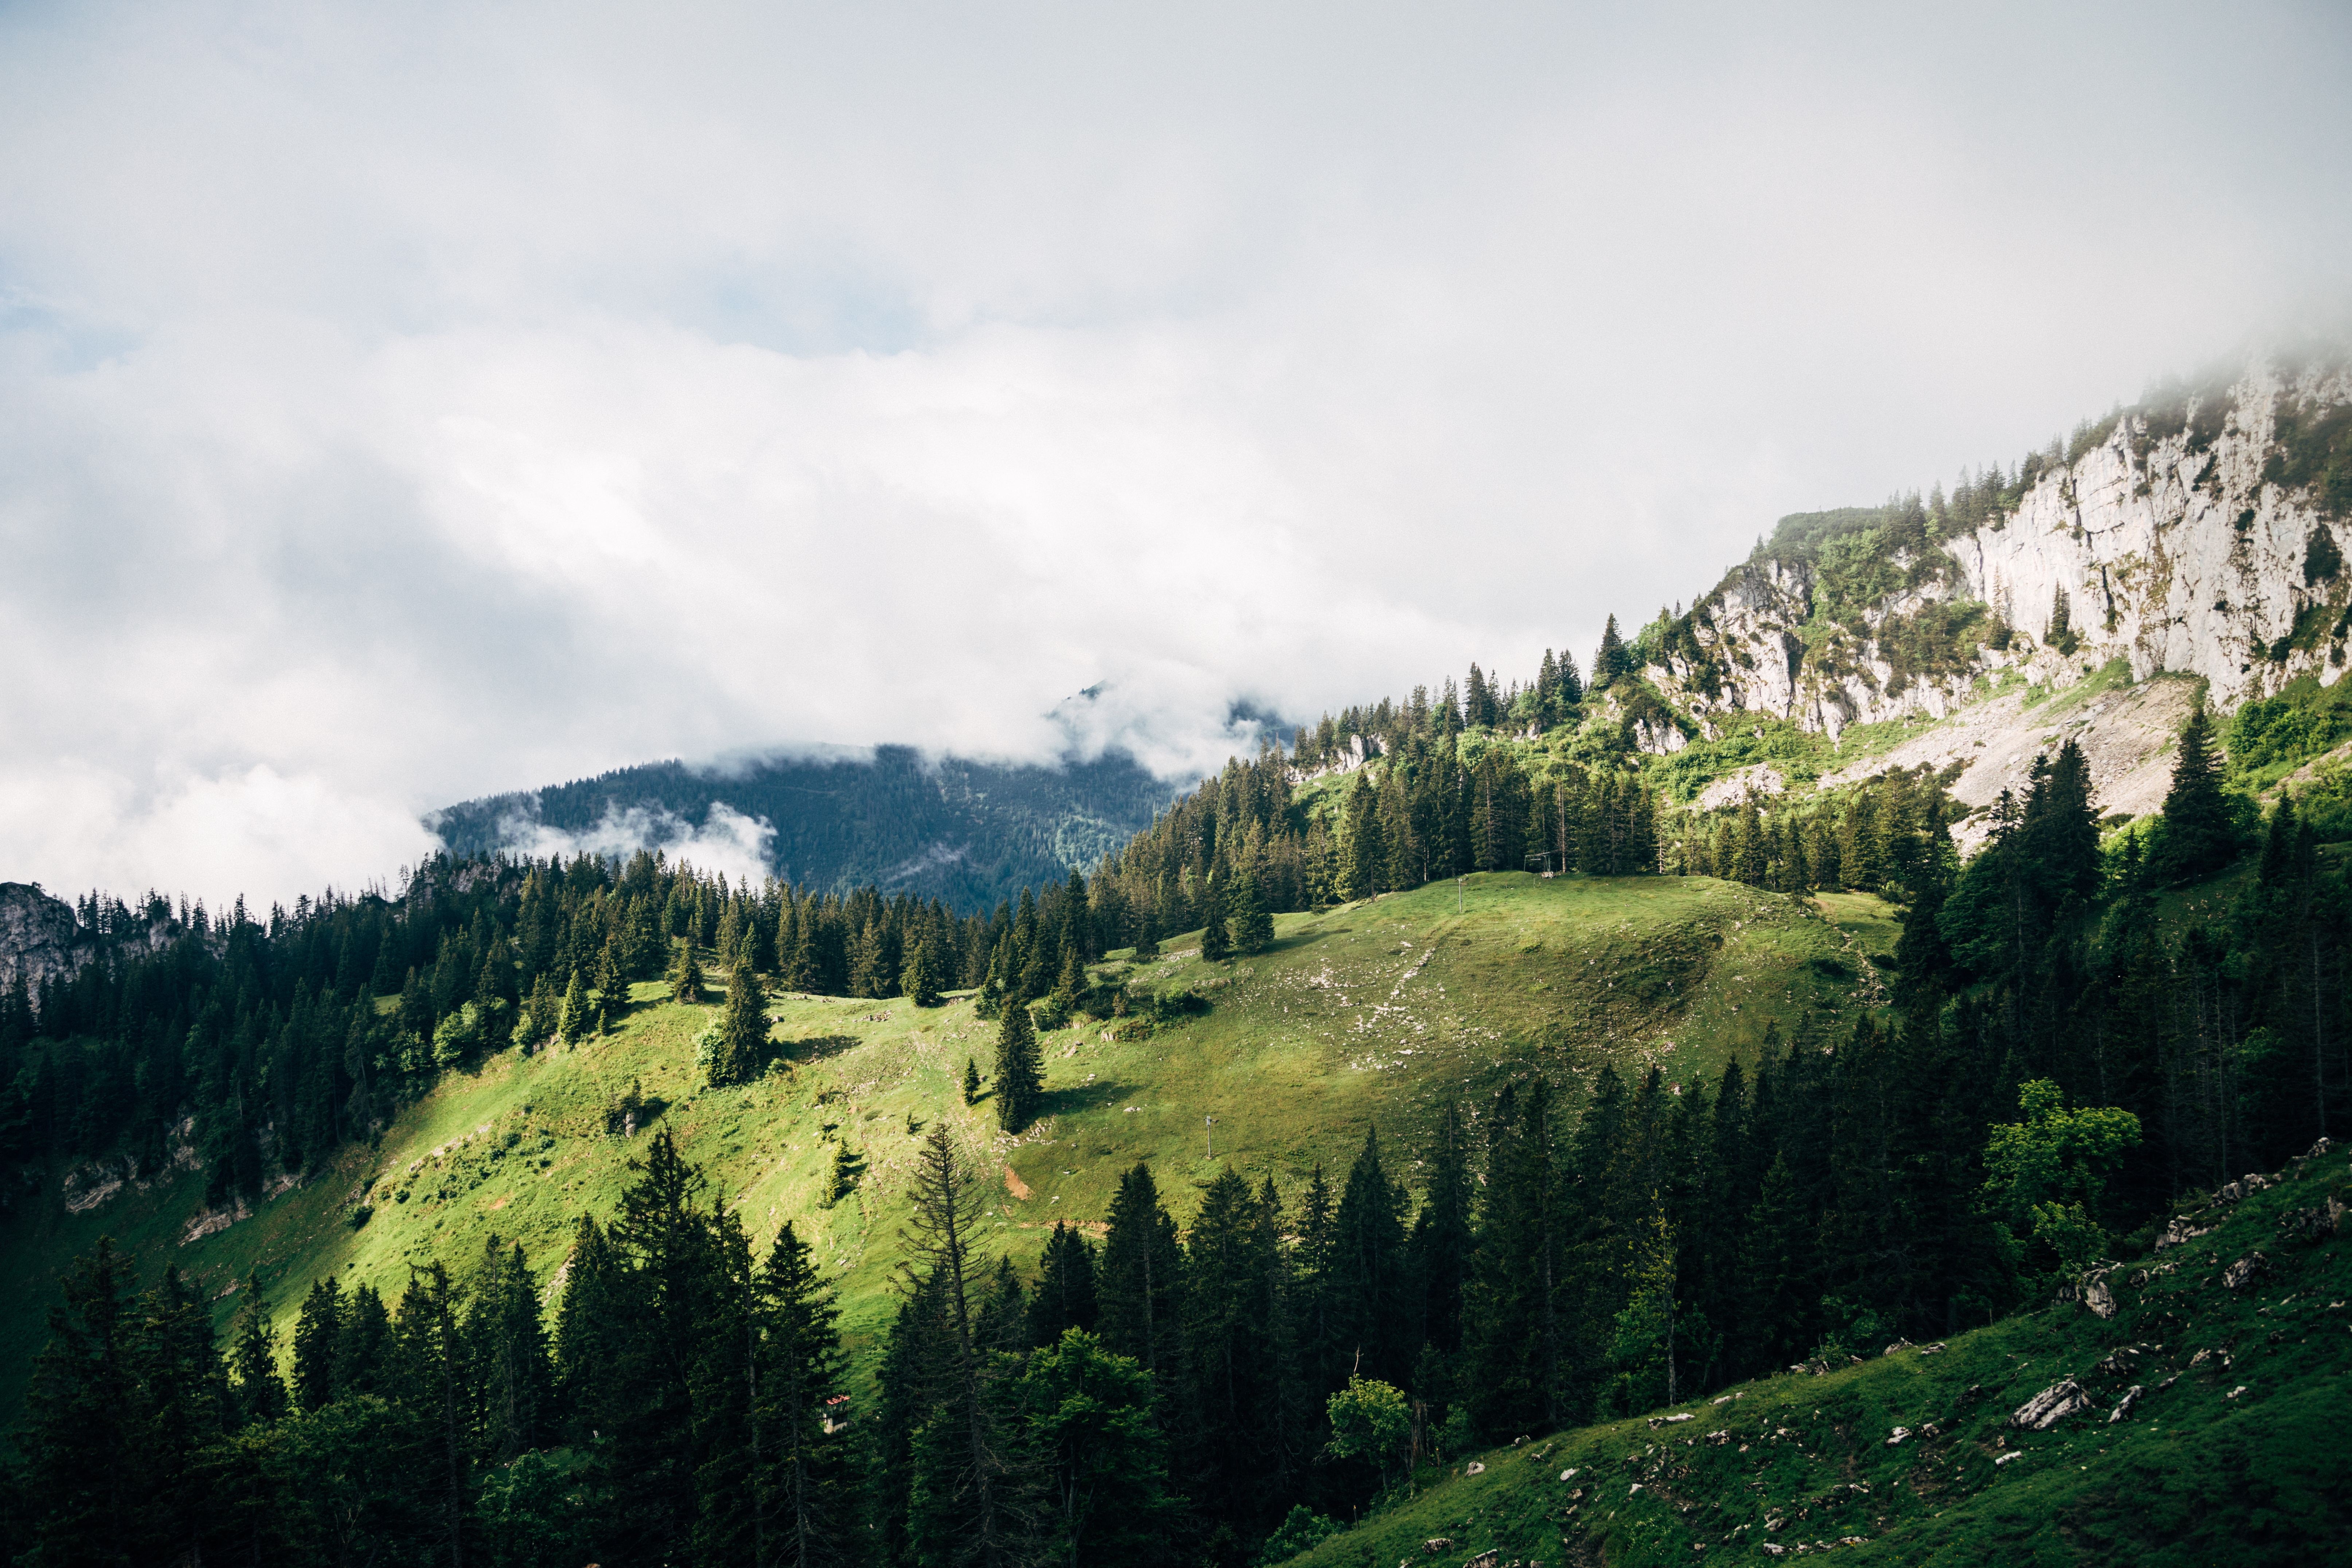
landscape, tree, nature, forest, wilderness, mountain, cloud, plant, meadow, hill, valley, mountain range, ridge, alps, plateau, habitat, landform, mountain pass, geographical feature, atmospheric phenomenon, woody plant, mountainous landforms